History of the Jews in Dęblin and Irena during World War II

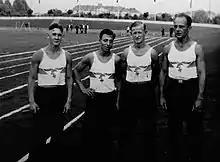
Luftwaffe soldiers from Dęblin compete in a 4 × 100 meters relay (330 ft), August 1940

A Nazi ghetto was established in Irena in November 1940 or early 1941, probably on the orders of Kurt Lenk, the region's new land commissioner. Some Jews were forced to move from their homes to the ghetto. The motive was probably to keep Jews away from the two nearby military installations, a Luftwaffe airfield and a German Army base, which were filled with troops in preparation for the 1941 invasion of the Soviet Union. The decree establishing the ghetto was not formally issued until 1942. Until 1942, Irena was an open ghetto (there was no physical fence, although the penalty for unauthorized departure was death) consisting of six streets. Its boundaries were initially Okólna Street, the Irenka River, Bankowa, and Staromiejska Streets. Staromiejska Street was removed from the ghetto in September 1942; its residents moved to Bankowa. Initially, non-Jews were allowed to enter and perhaps live in the ghetto, so many of the Jews were able to survive by trading material goods for food with them. A Polish-language secular school, run by Aida Milgroijm-Citronbojm, instructed 70 to 100 pupils. The Jewish Ghetto Police maintained order in the ghetto, and on the outside it was guarded by a ("Special Services") unit consisting of local (ethnic Germans) and Ukrainian Auxiliary Police. The unit was known for beating, humiliating, and killing ghetto inmates.